Vahid Rahbani

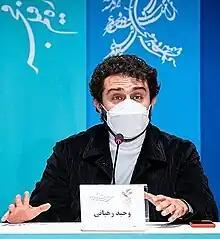
Rahbani at the 2021 Fajr Film Festival

Vahid Rahbani (born April 18, 1979) is an Iranian actor, translator, director and playwright. He is best known for his role as Mohammad in "Gando" (2019–2021)"." He earned two Crystal Simorgh nominations for his performances in "Expediency" (2021), and "A Relic of the South" (2023).